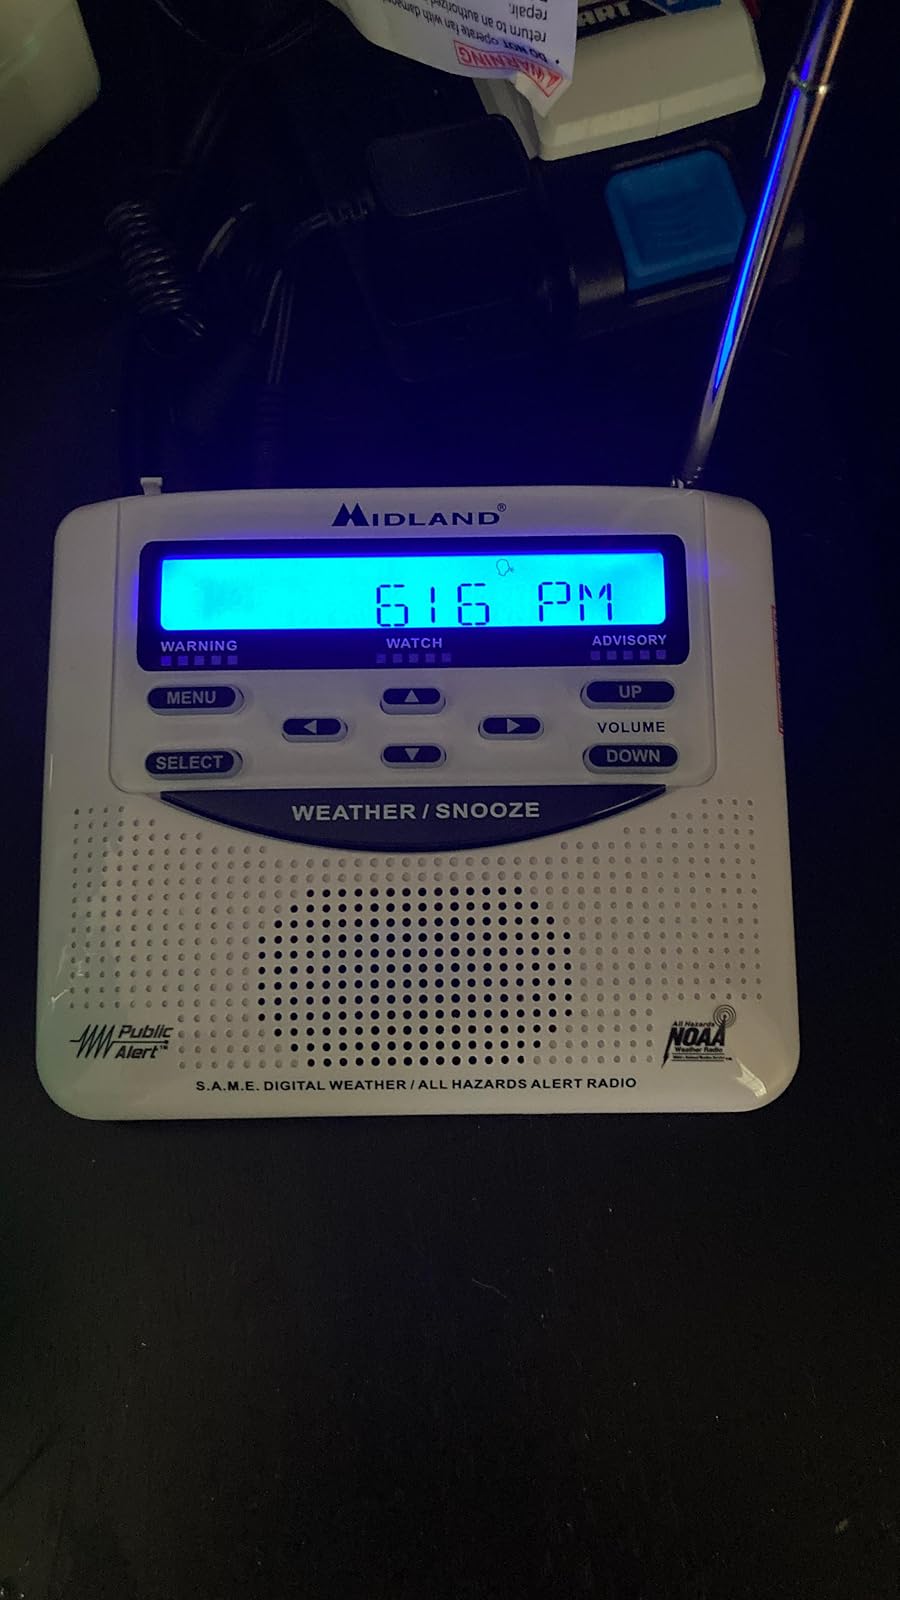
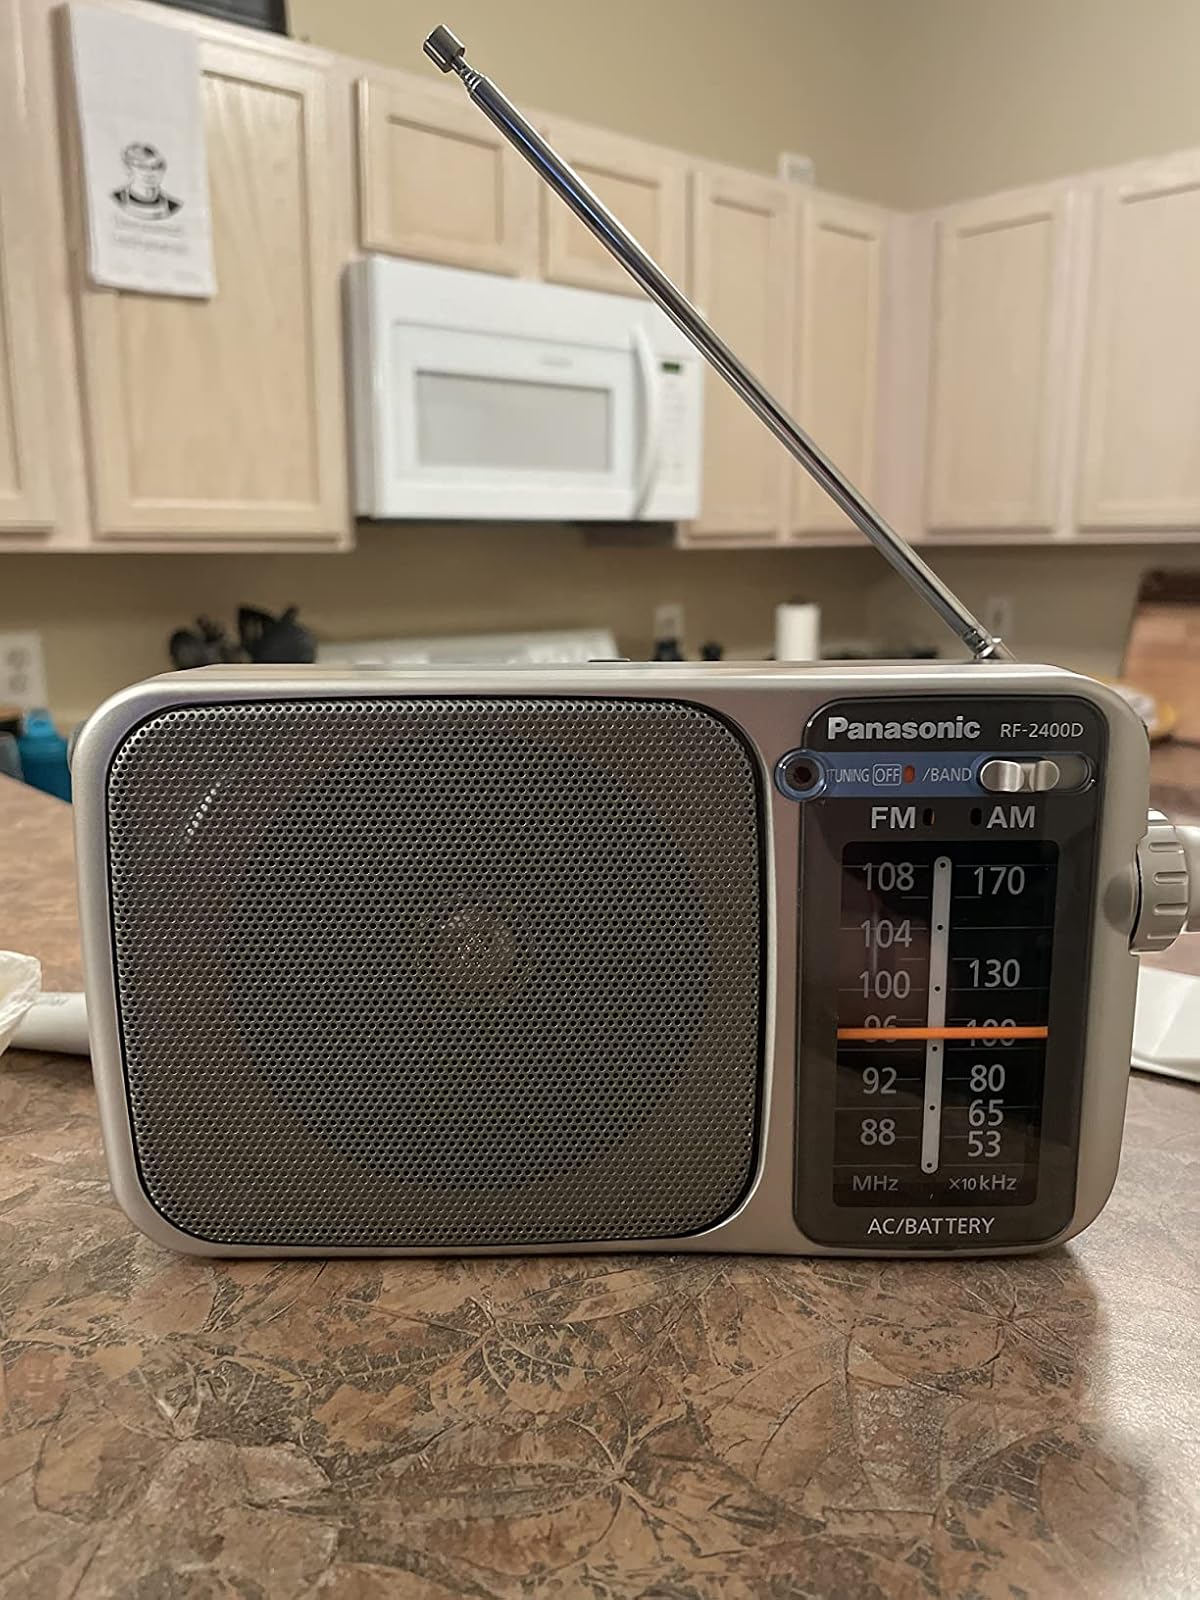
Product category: radio
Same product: no